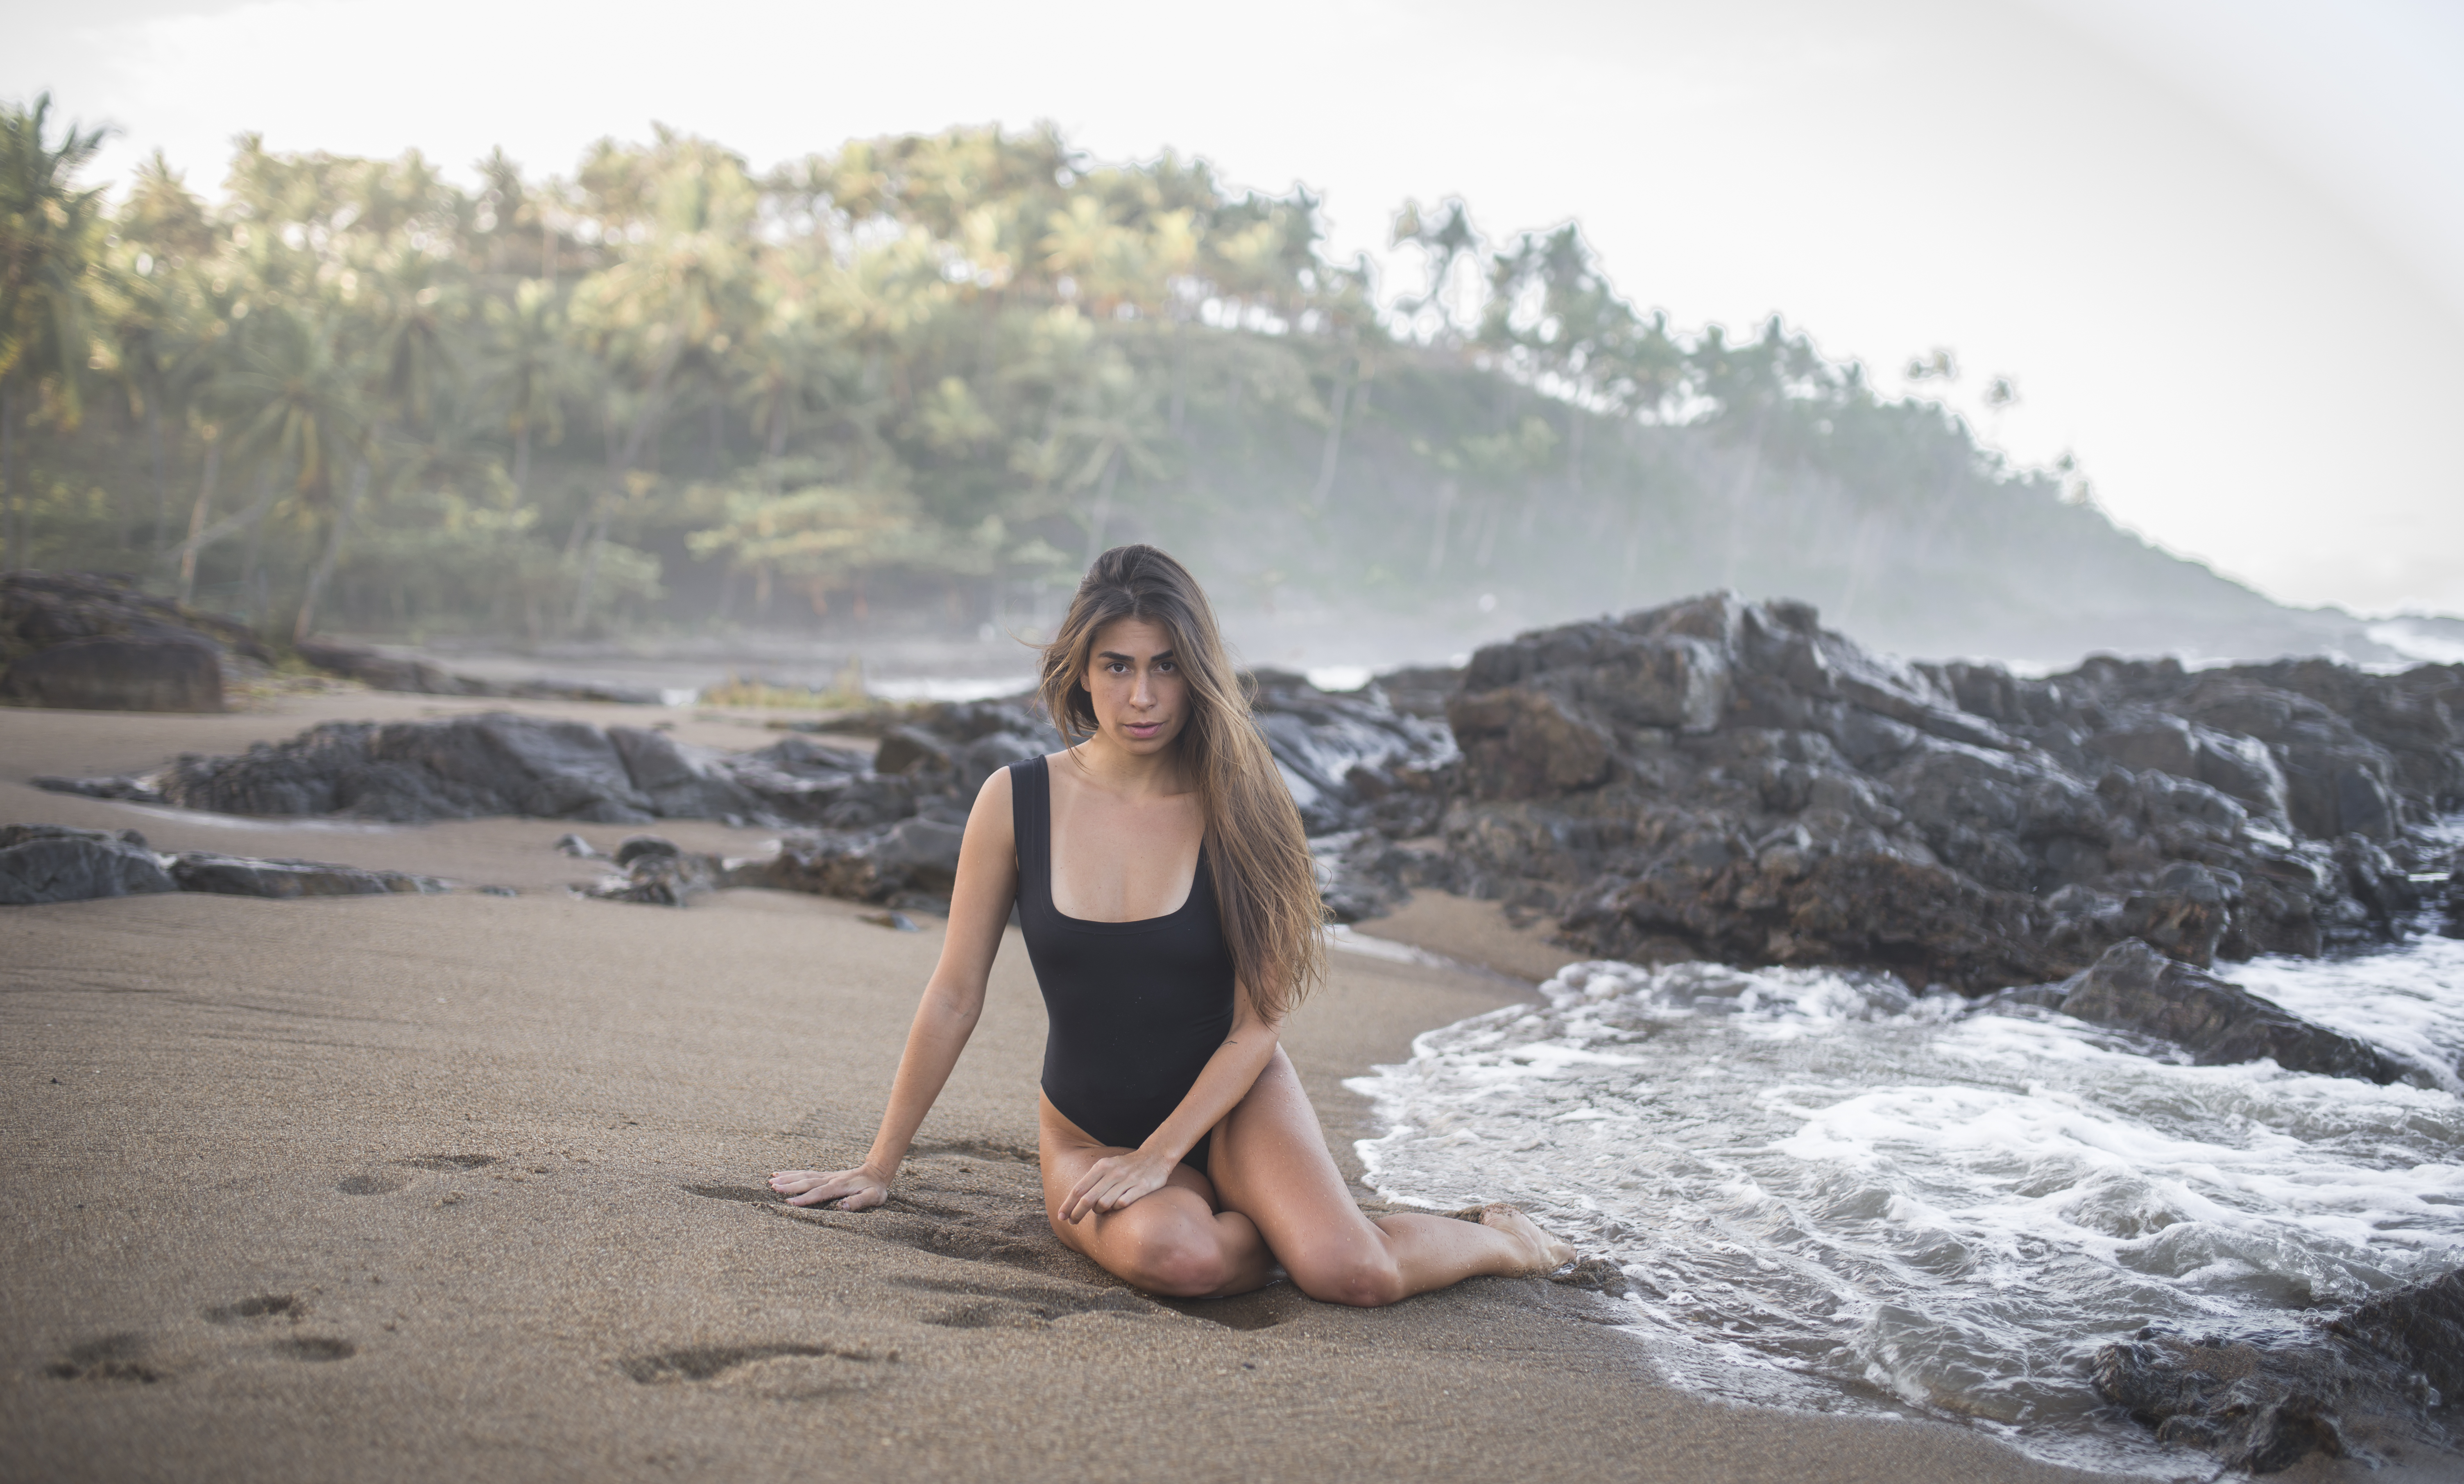
beach, art, photograph, beauty, girl, photography, water, vacation, photo shoot, sea, fun, rock, wave, sky, swimwear, ocean, model, physical fitness